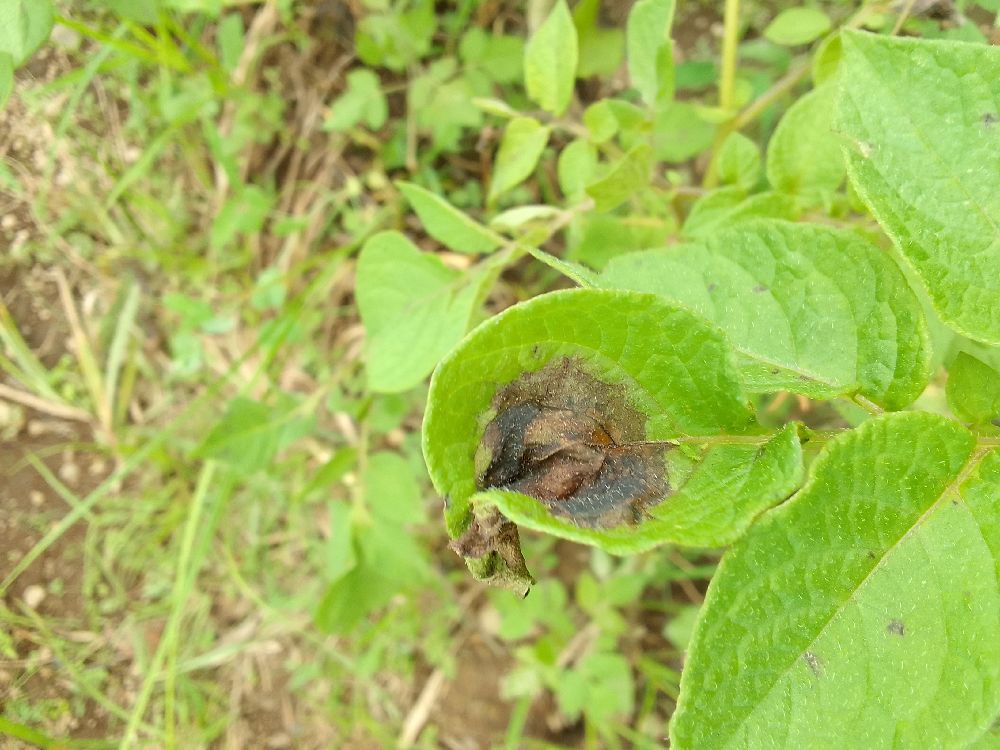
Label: Late blight